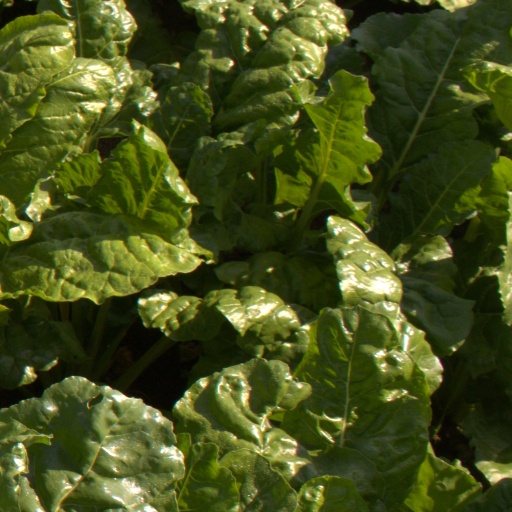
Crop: sugar beet